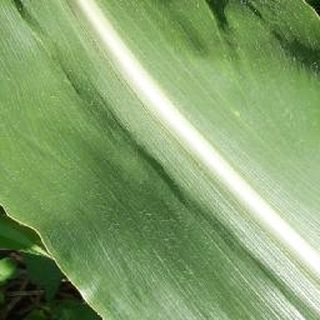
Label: healthy_corn